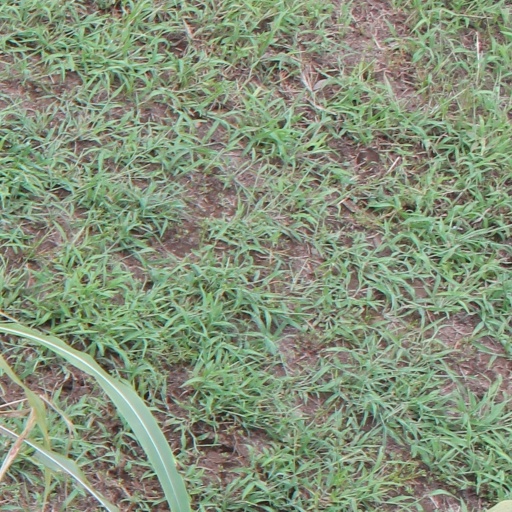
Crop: sorghum